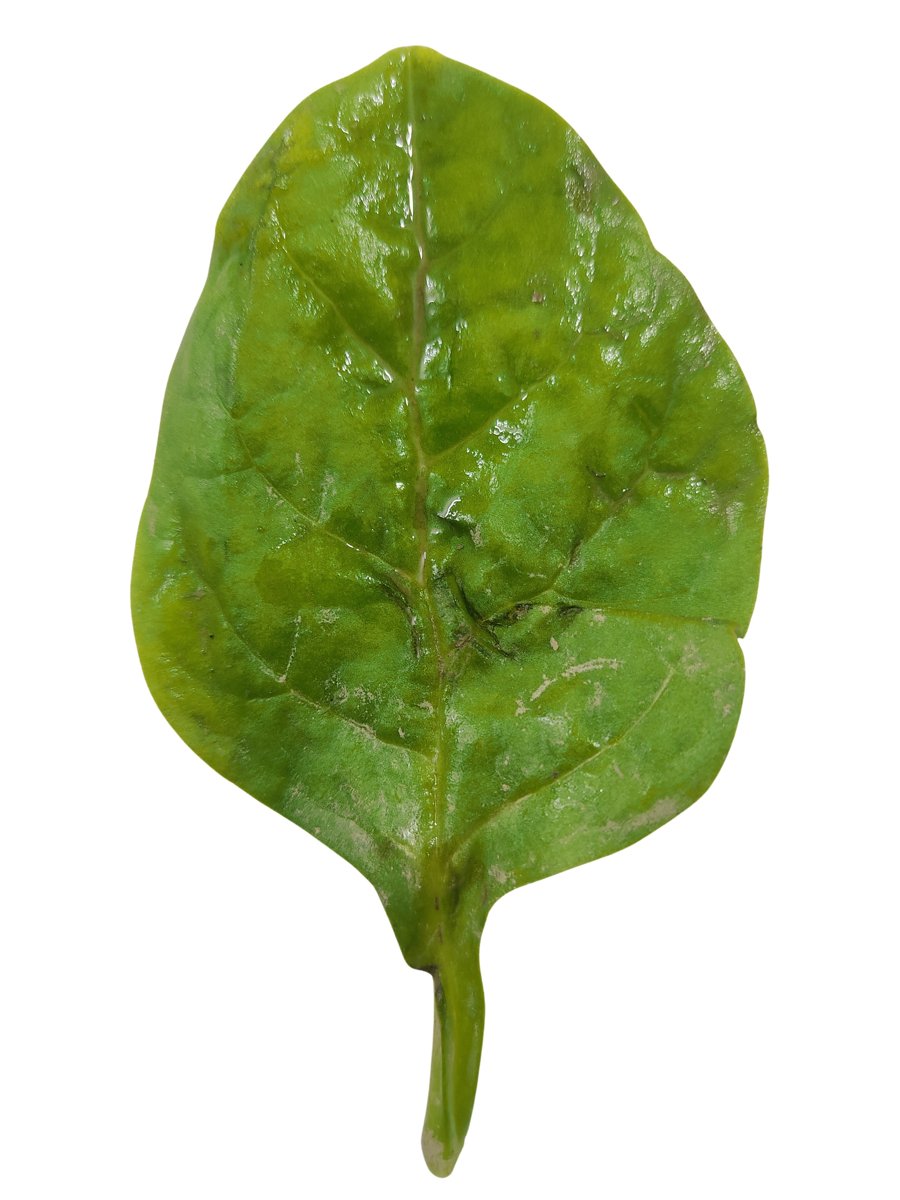
Label: Downy-Mildew